Opuk Nature Reserve

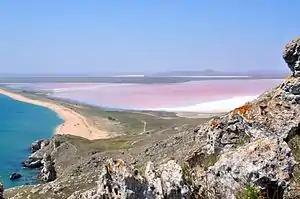
View west from Mount Opuk, overlooking the saline Lake Koiaske

The climate of Opuk is "Humid continental climate - Hot summer sub-type" (Köppen climate classification Dfa), with large seasonal temperature differentials and a hot summer (at least one month averaging over , and mild winters. Average temperatures in the reserve range from in January to in July, and annual precipitation averages 270 mm.